Community of Royalist People's Party

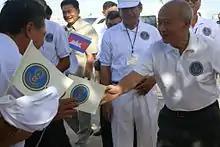
Ranariddh handing out party flags to CRPP supporters in June 2014.

The CRPP was a royalist party, and Ranariddh stated in February 2015 that the party aligns itself to the political legacy of Norodom Sihanouk. The CRPP also stated that it directly competed for the voter base from the CNRP and FUNCINPEC, but not with the Cambodian People's Party (CPP). At the party's launching ceremony in March 2014, Ranariddh added that the CRPP would not seek to align itself with the CPP or CNRP. Ranariddh also expressed interest to resolve socioeconomic problems such as poverty, low wages and corruption, which he claimed were worsened by the effects of the political protests as a result of political differences between the CPP and CNRP. In June 2014, Ranariddh outlined several reform proposals at a party meeting for youths, such as reviewing 99-year land leases to identify illegal land concessions and helping more youths to seek employment locally.